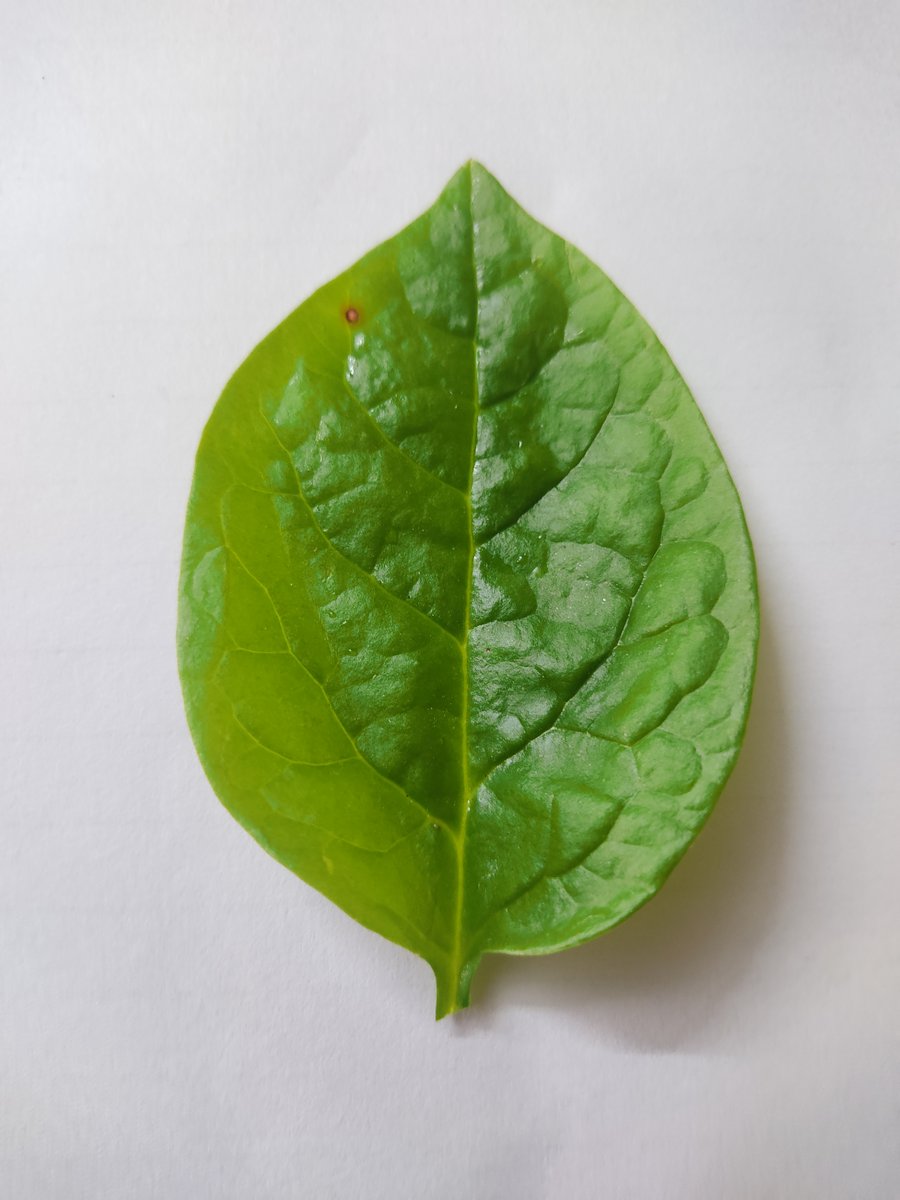
Label: Bacterial-Spot